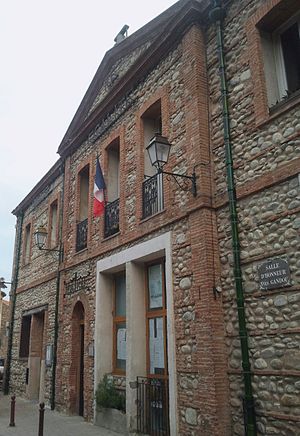
Corneilla-la-Rivière
Corneilla-la-Rivière er en by og kommune i departementet Pyrénées-Orientales i Sydfrankrig.